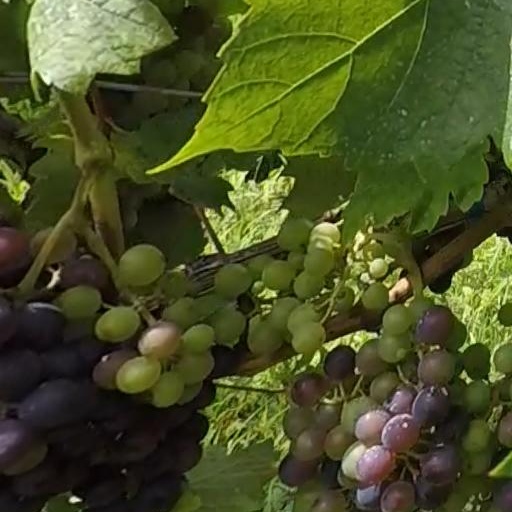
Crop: grape